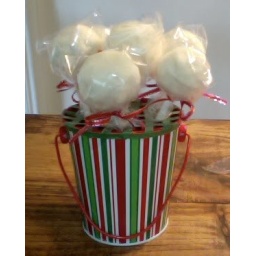
Vanilla cake combined with vanilla icing and covered in white chocolate on a lollipop stick.